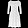
Label: Dress